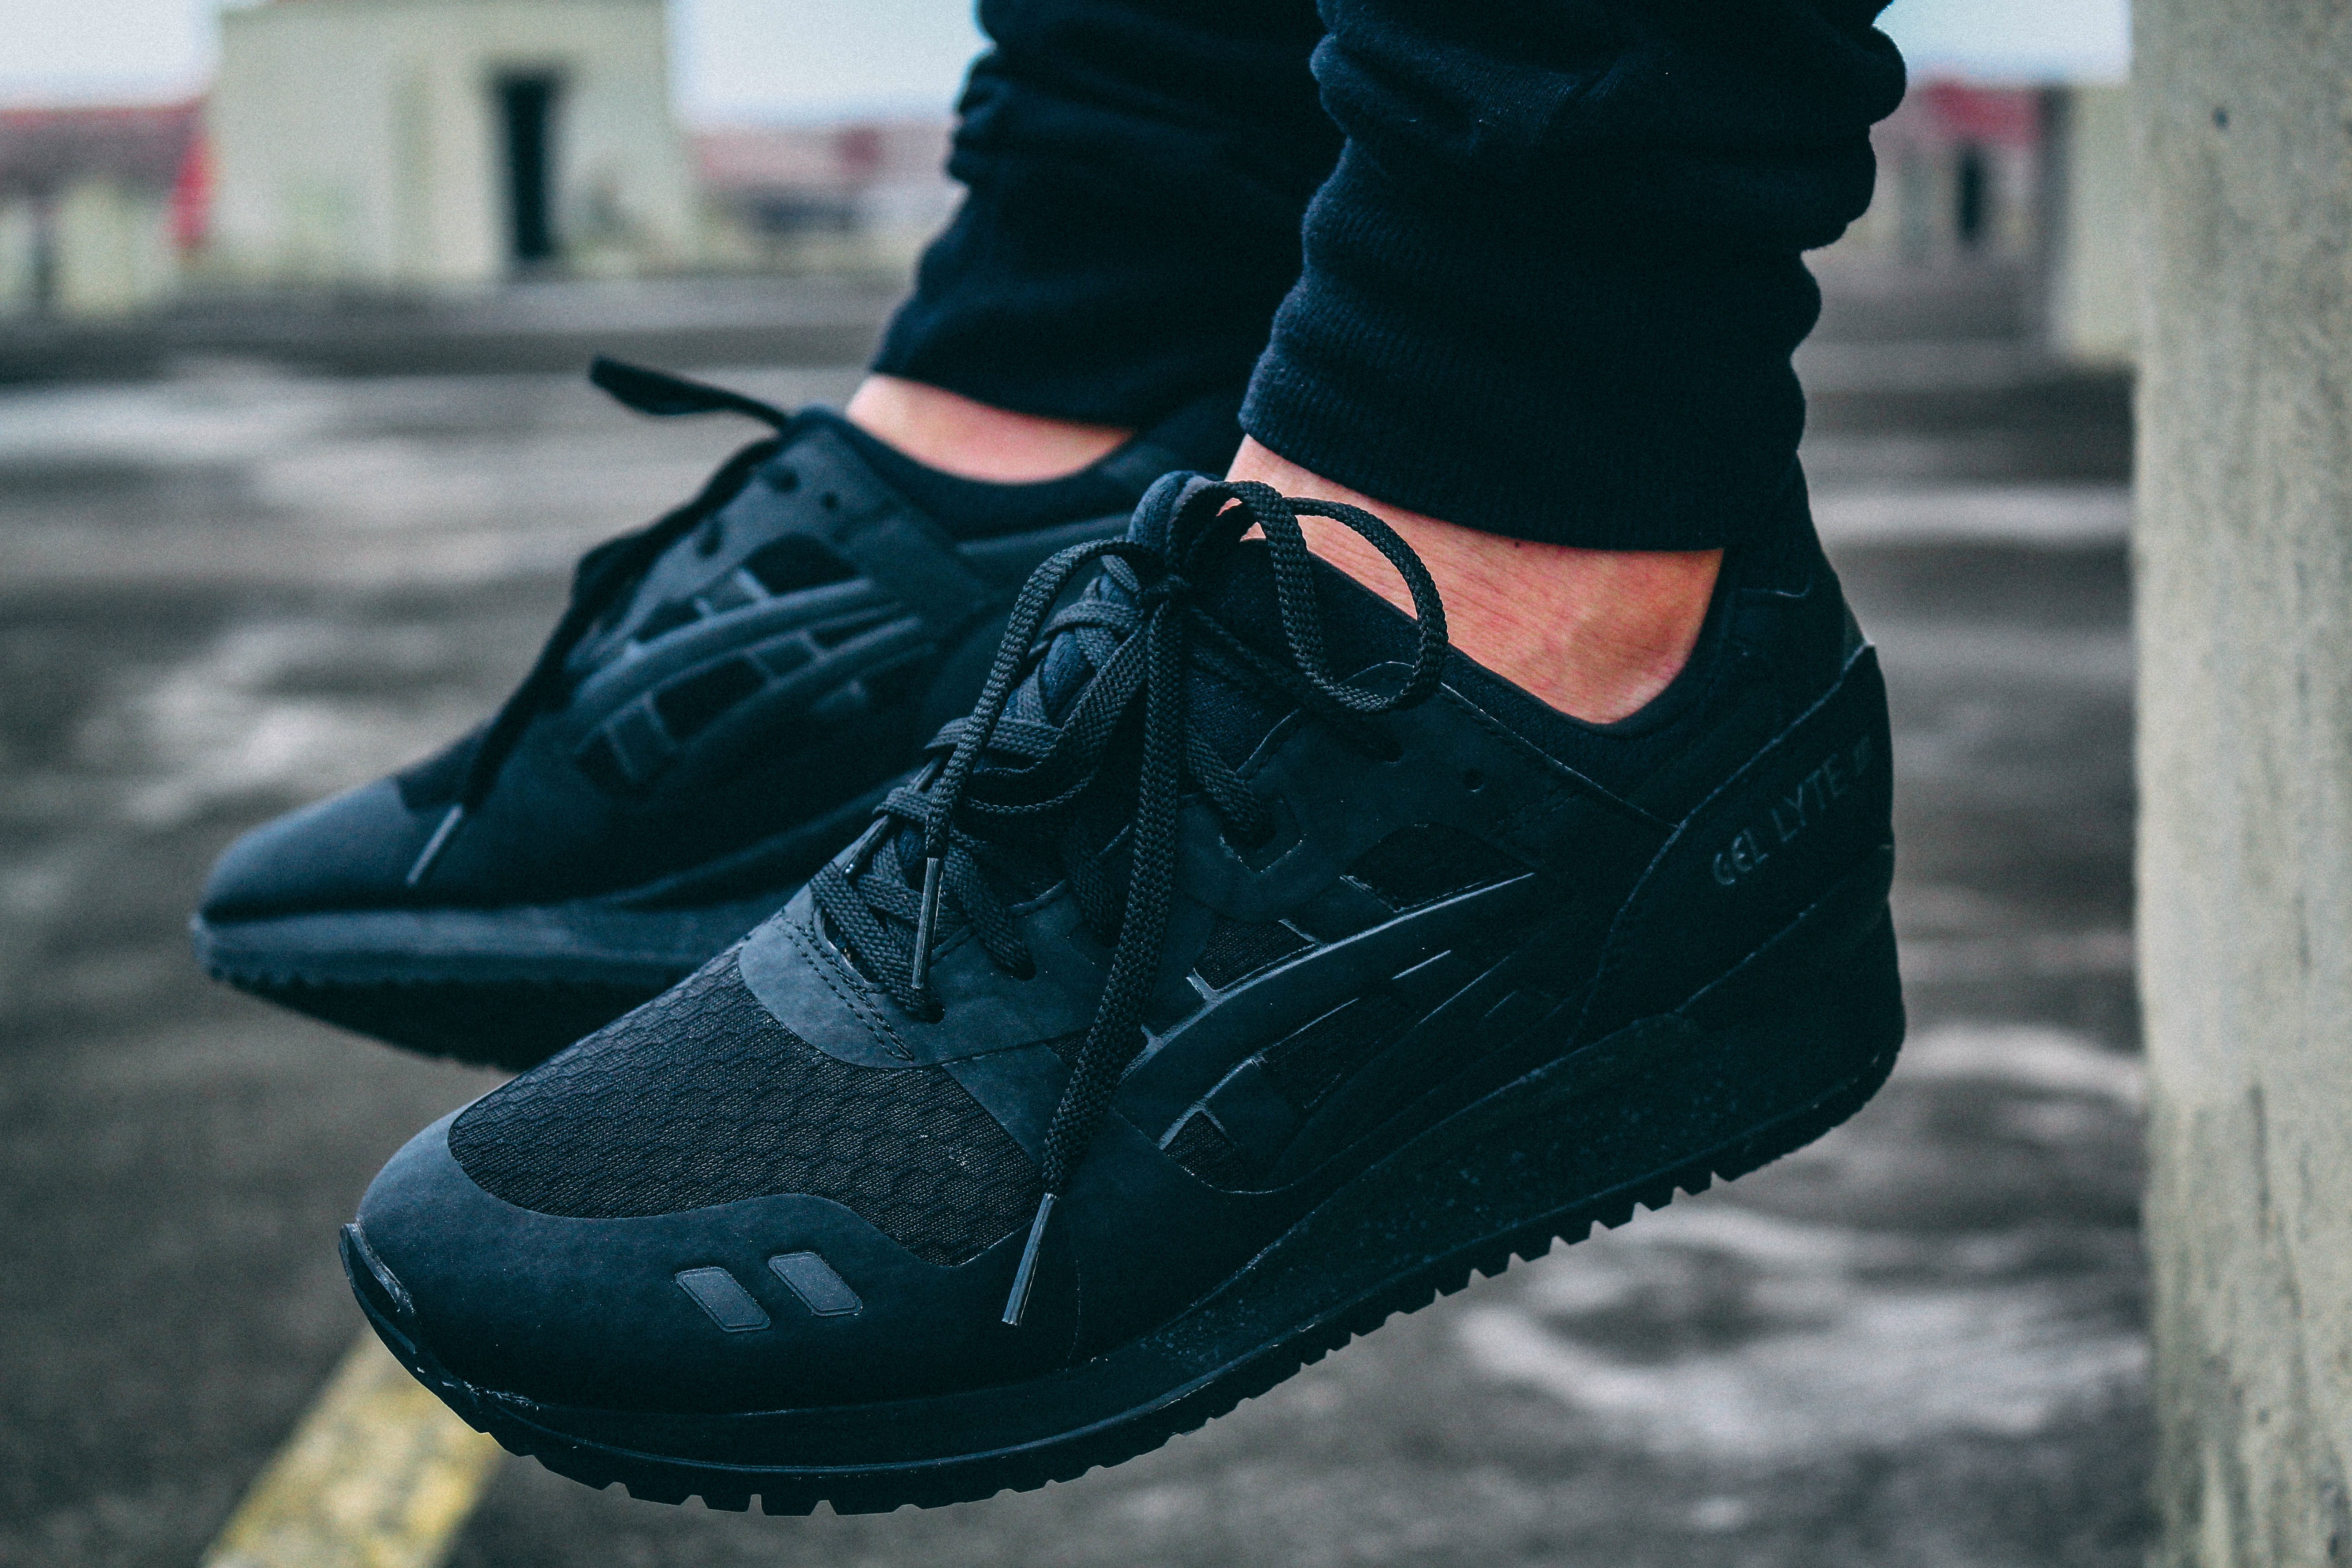
shoe, leather, boot, leg, spring, green, fashion, blue, black, human body, sneakers, footwear